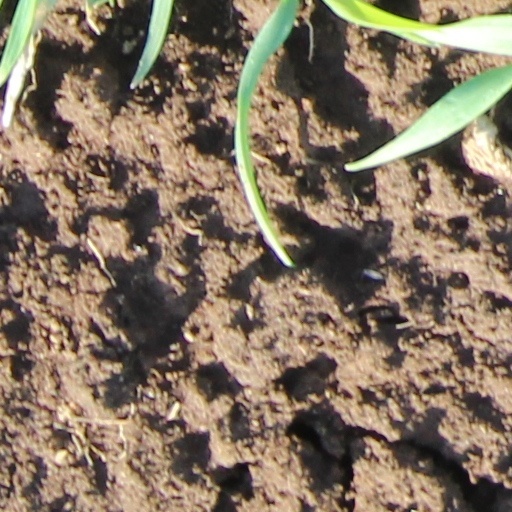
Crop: wheat